Boorowa Shire

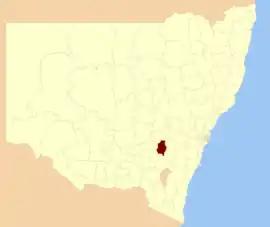
Location in New South Wales

Boorowa Council was a local government area in the South Western Slopes region of New South Wales, Australia. The LGA was located adjacent to the Lachlan Valley Way and included Boorowa and the small towns of Rye Park, Rugby, Frogmore and Reids Flat. Burrowa LGA was formed on 1 September 1944 through the amalgamation of Murrungal Shire and the Municipality of Burrowa.